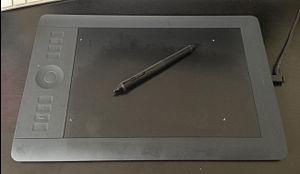
Tablette Wacom Intuos5 M La surface centrale est plus lisse après quelques mois d'utilisation intensive.
Une tablette graphique est un dispositif de pointage servant à tracer à la main des graphiques, des schémas, des dessins, du texte manuscrit.